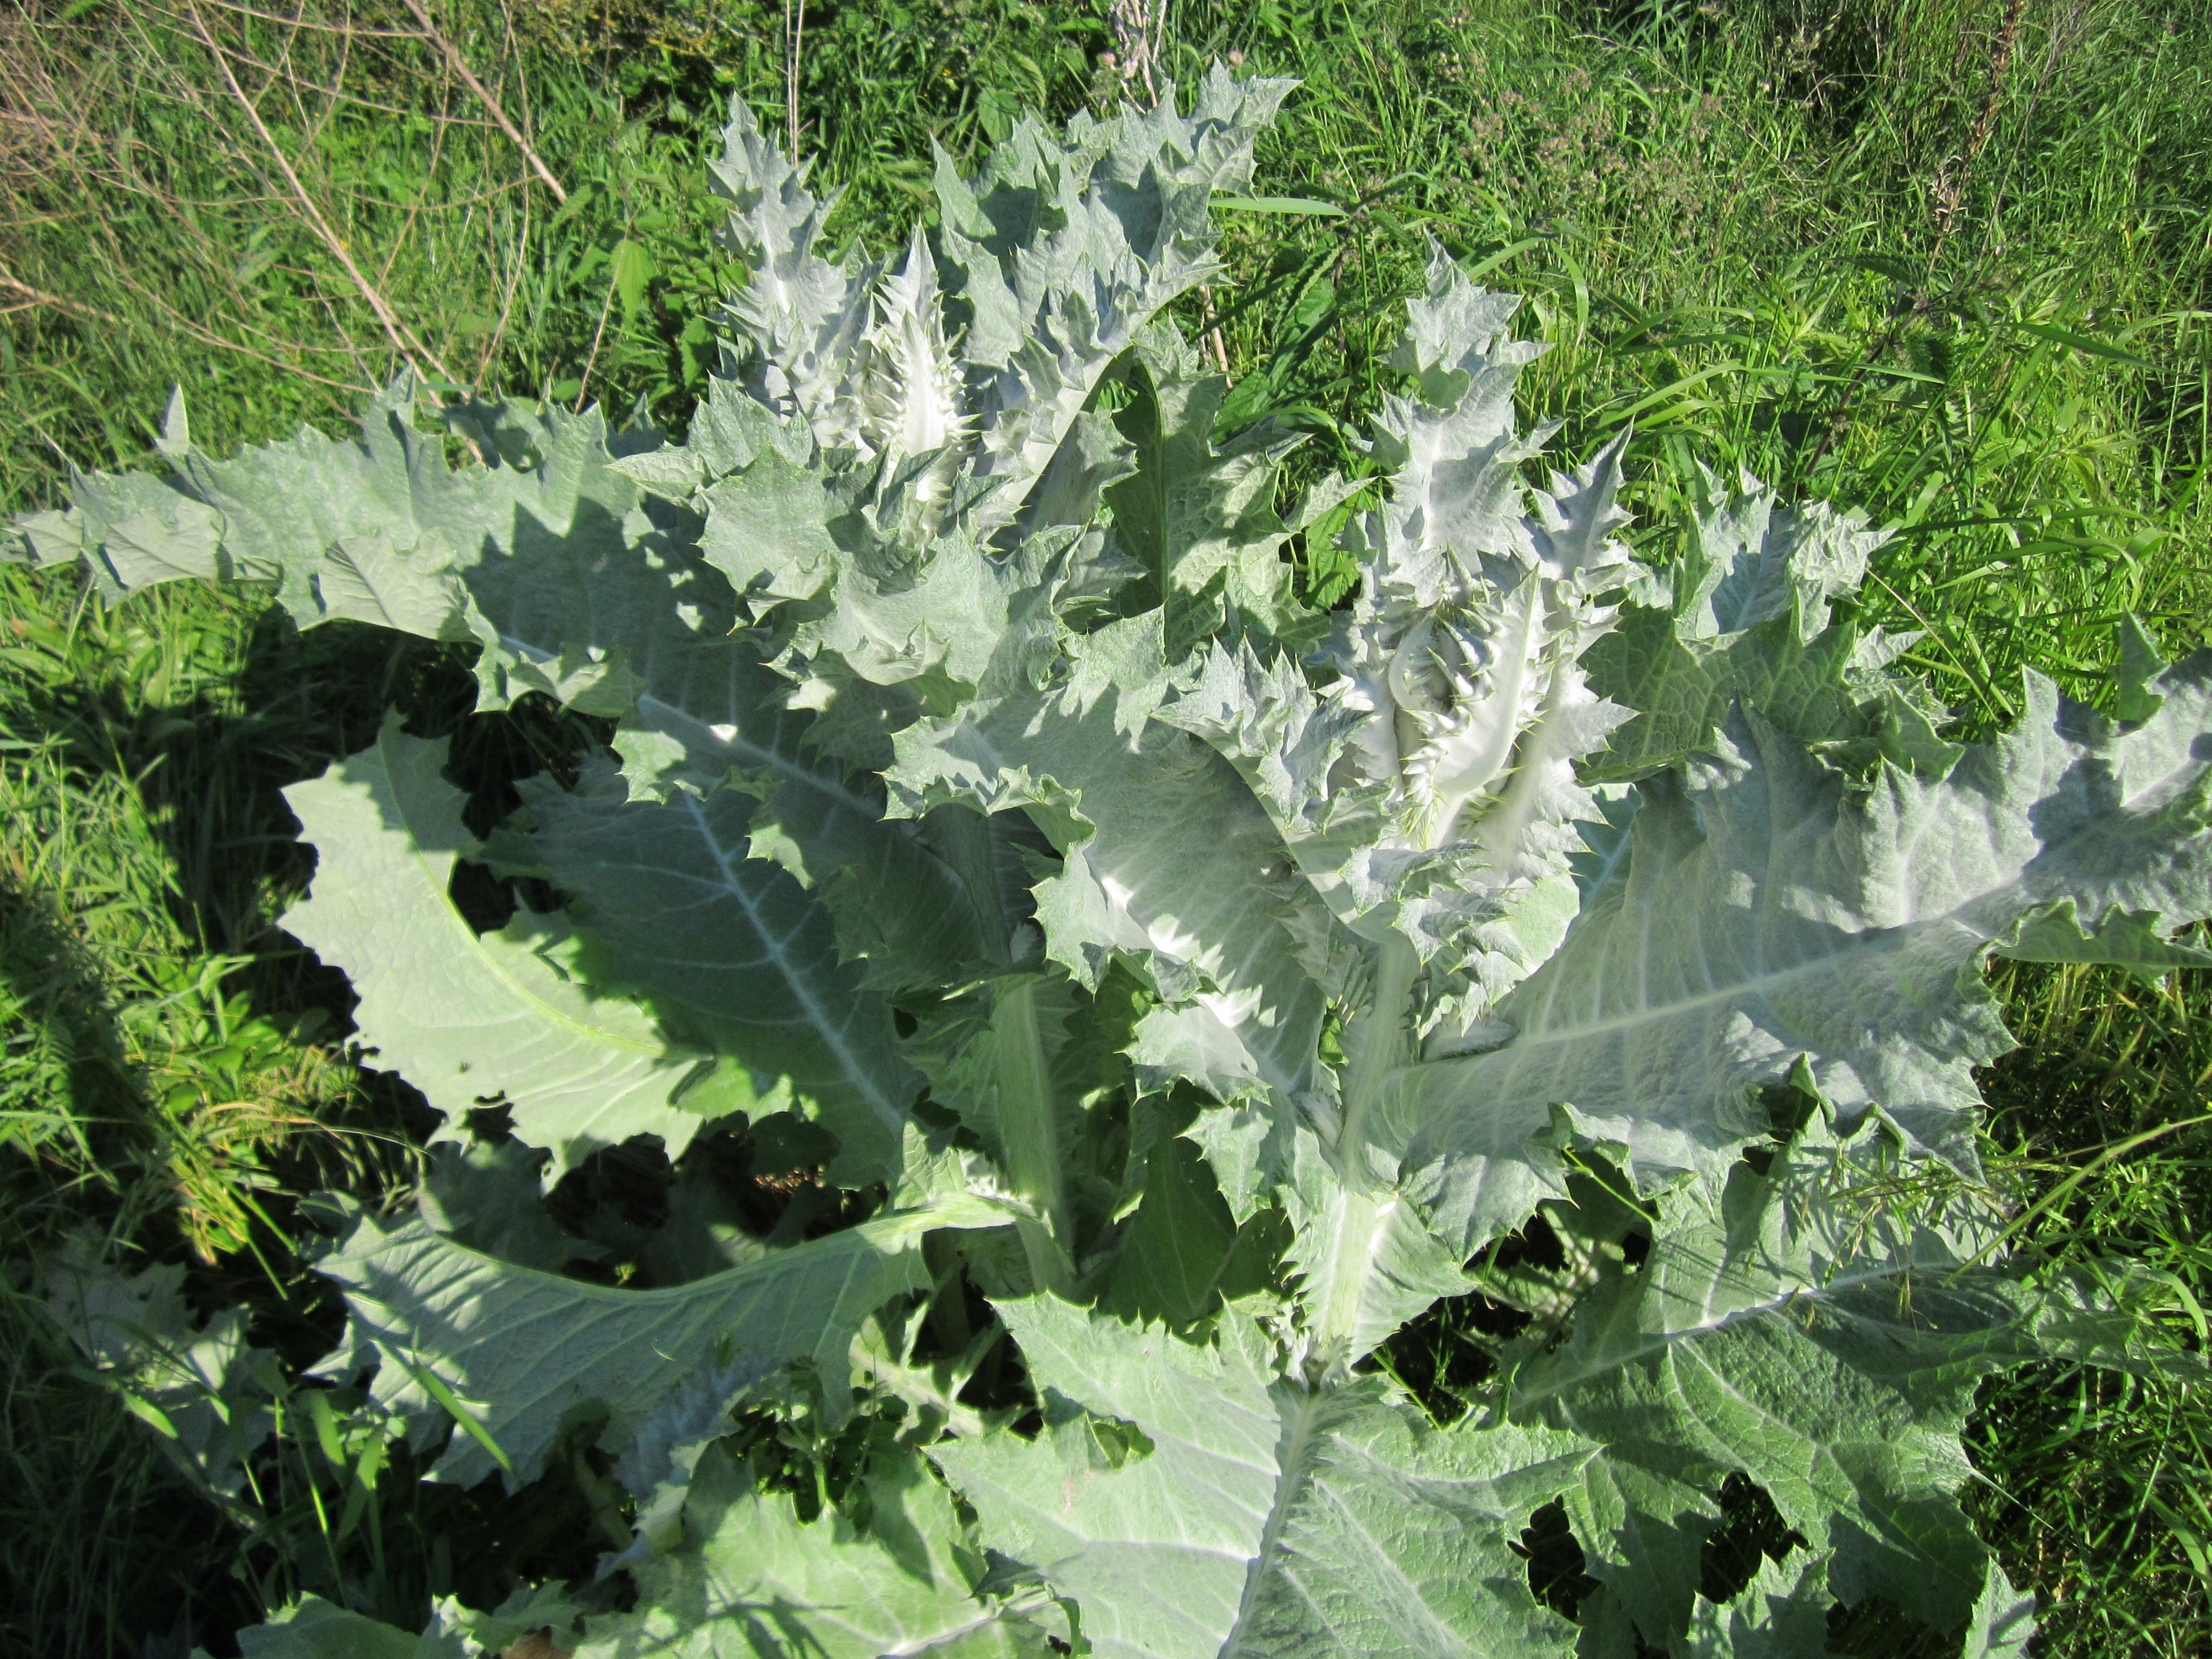
prickly, plant, flower, food, herb, produce, vegetable, botany, garden, flora, leaves, thistle, species, ecosystem, brassica, flowering plant, cotton thistle, onopordum acanthium, annual plant, scotch thistle, land plant, leaf vegetable